Beet sugar factory

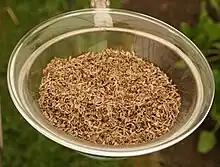
Dried sugar beet cossettes

The products of the diffusion step are beet pulp and raw juice. The beet pulp is generally used as livestock feed. It can be sold directly as "wet pulp", but wet pulp has high moisture and soon develops mold. Dried pulp has higher value whether sold as shreds or pelleted. Pulp can also be mixed with molasses during the drying process for higher nutrient content. The raw juice moves to the next processing stages for removal of impurities and conversion to solid sugar.